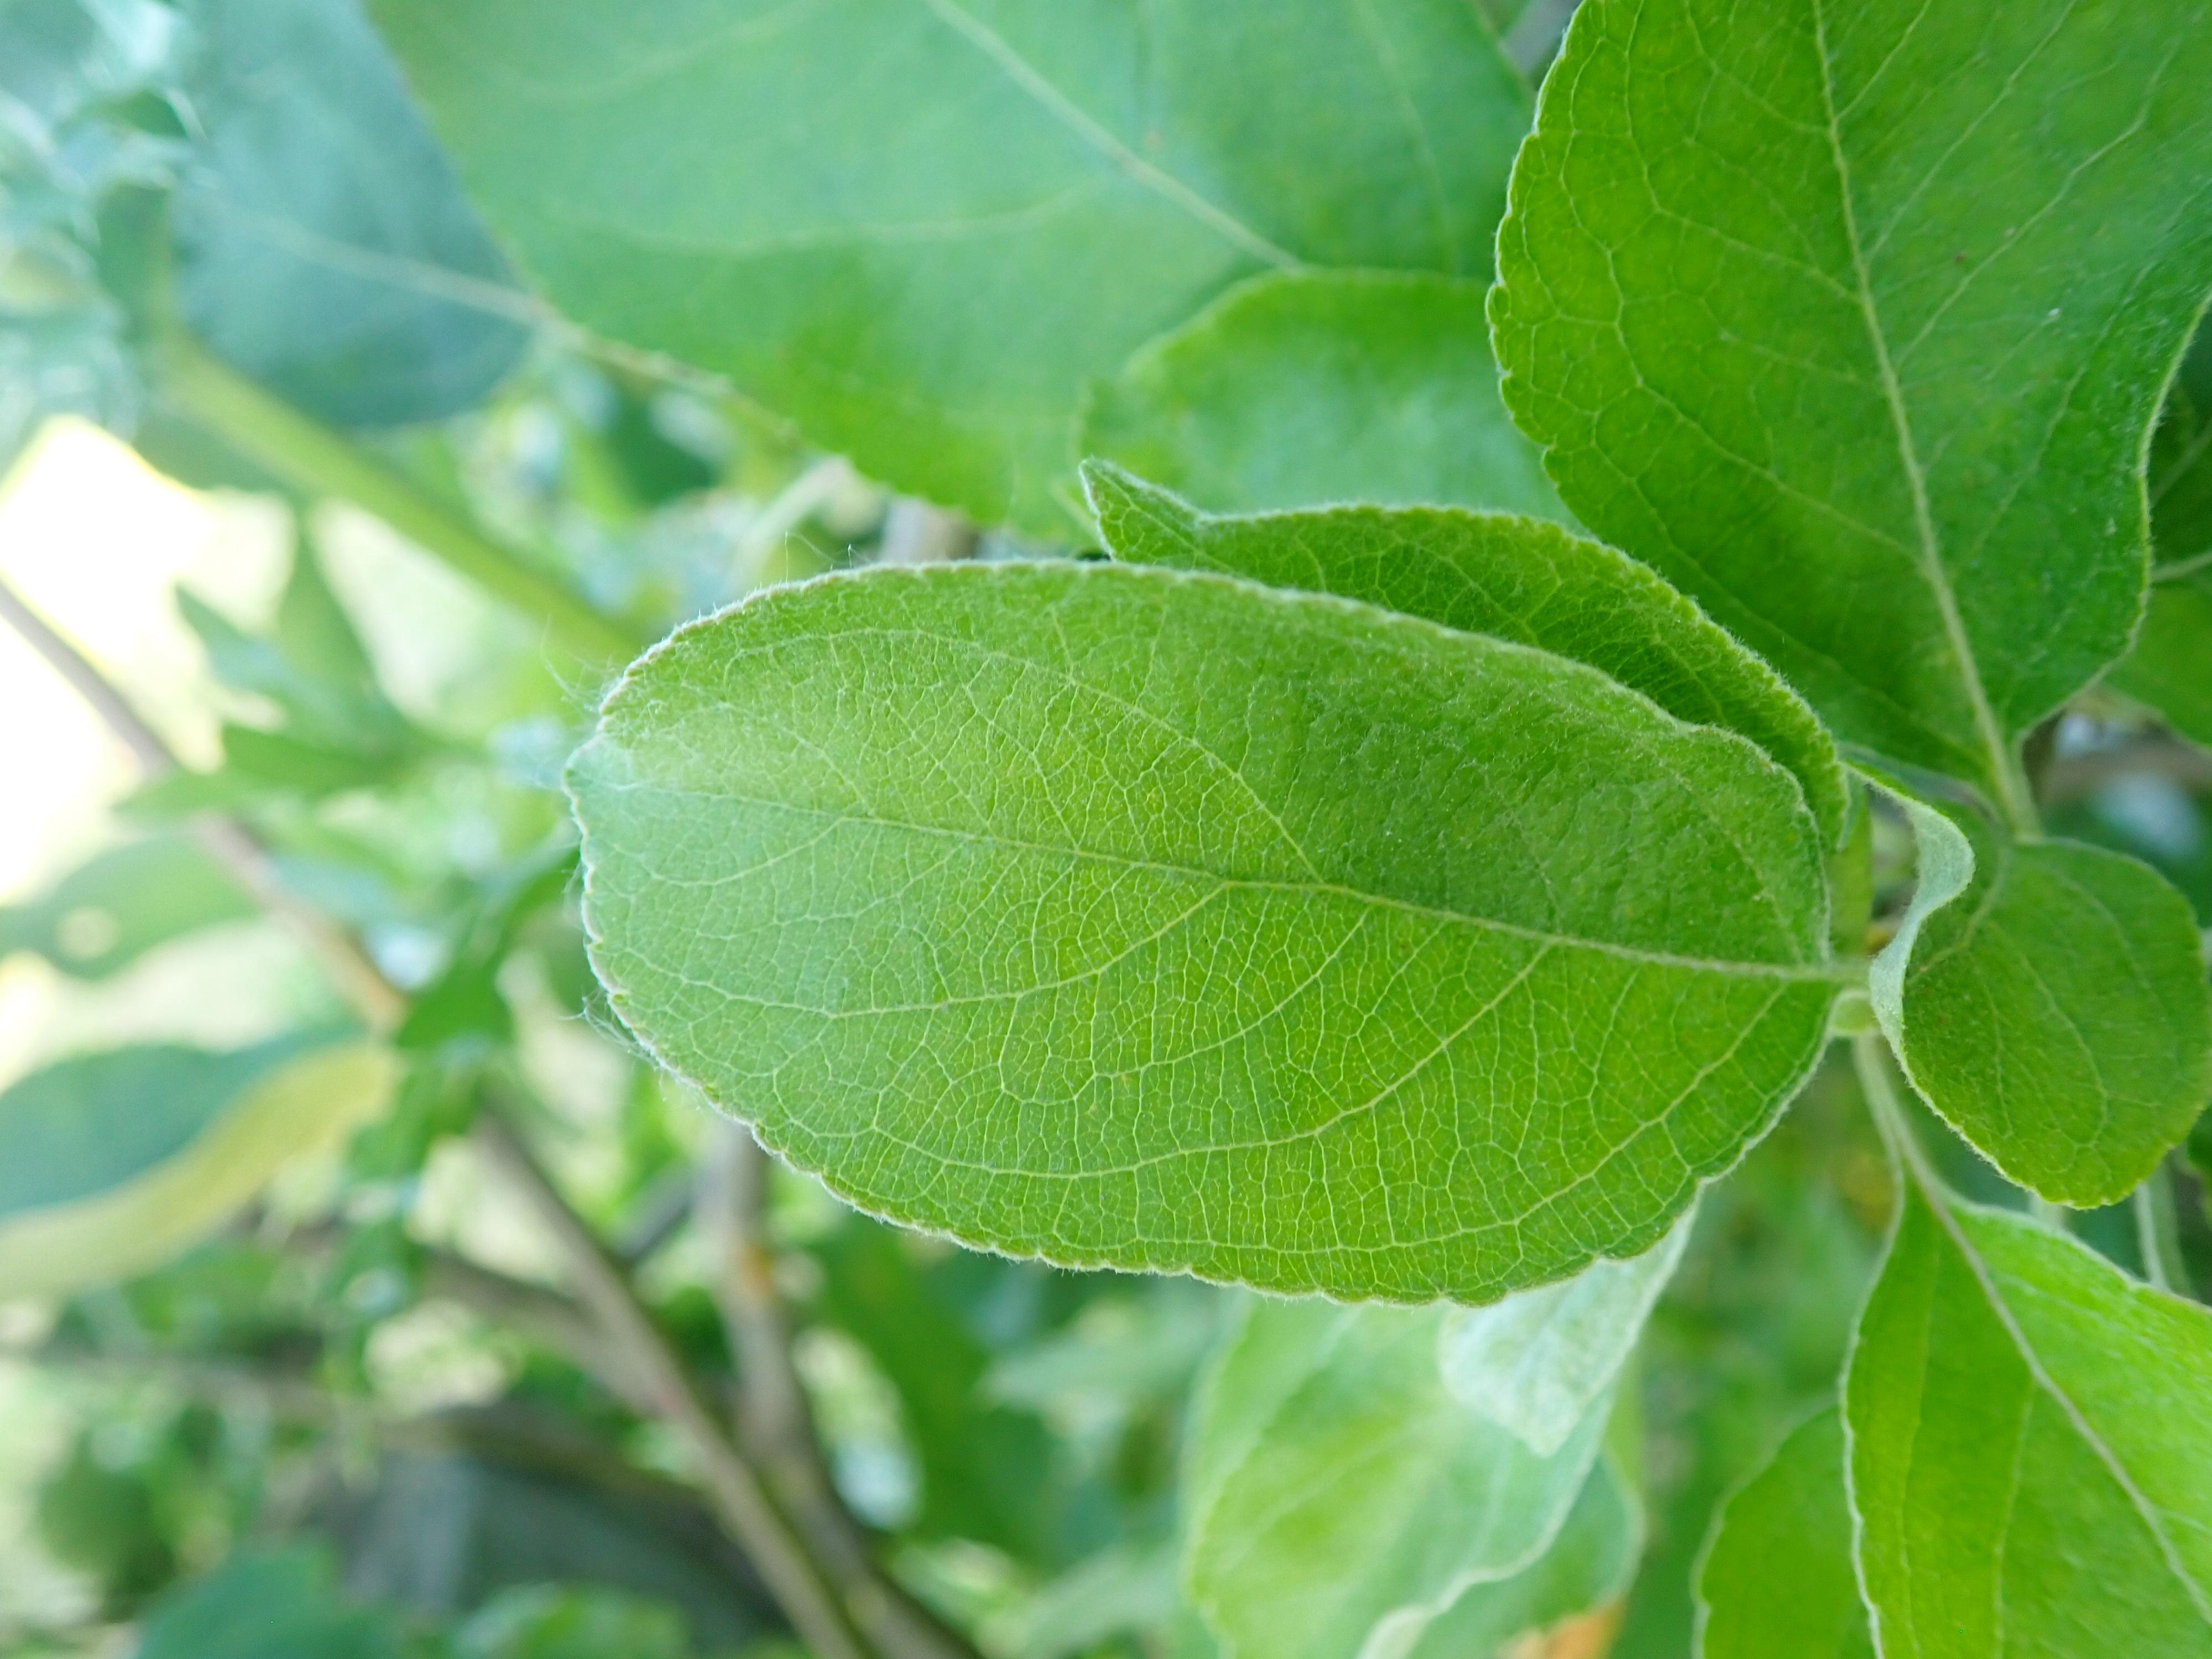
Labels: healthy